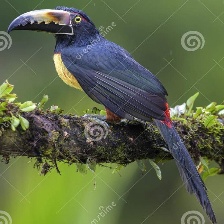
Species: COLLARED ARACARI
Scientific name: PTEROGLOSSUS TORQUATUS
ImageNet parent category: toucan